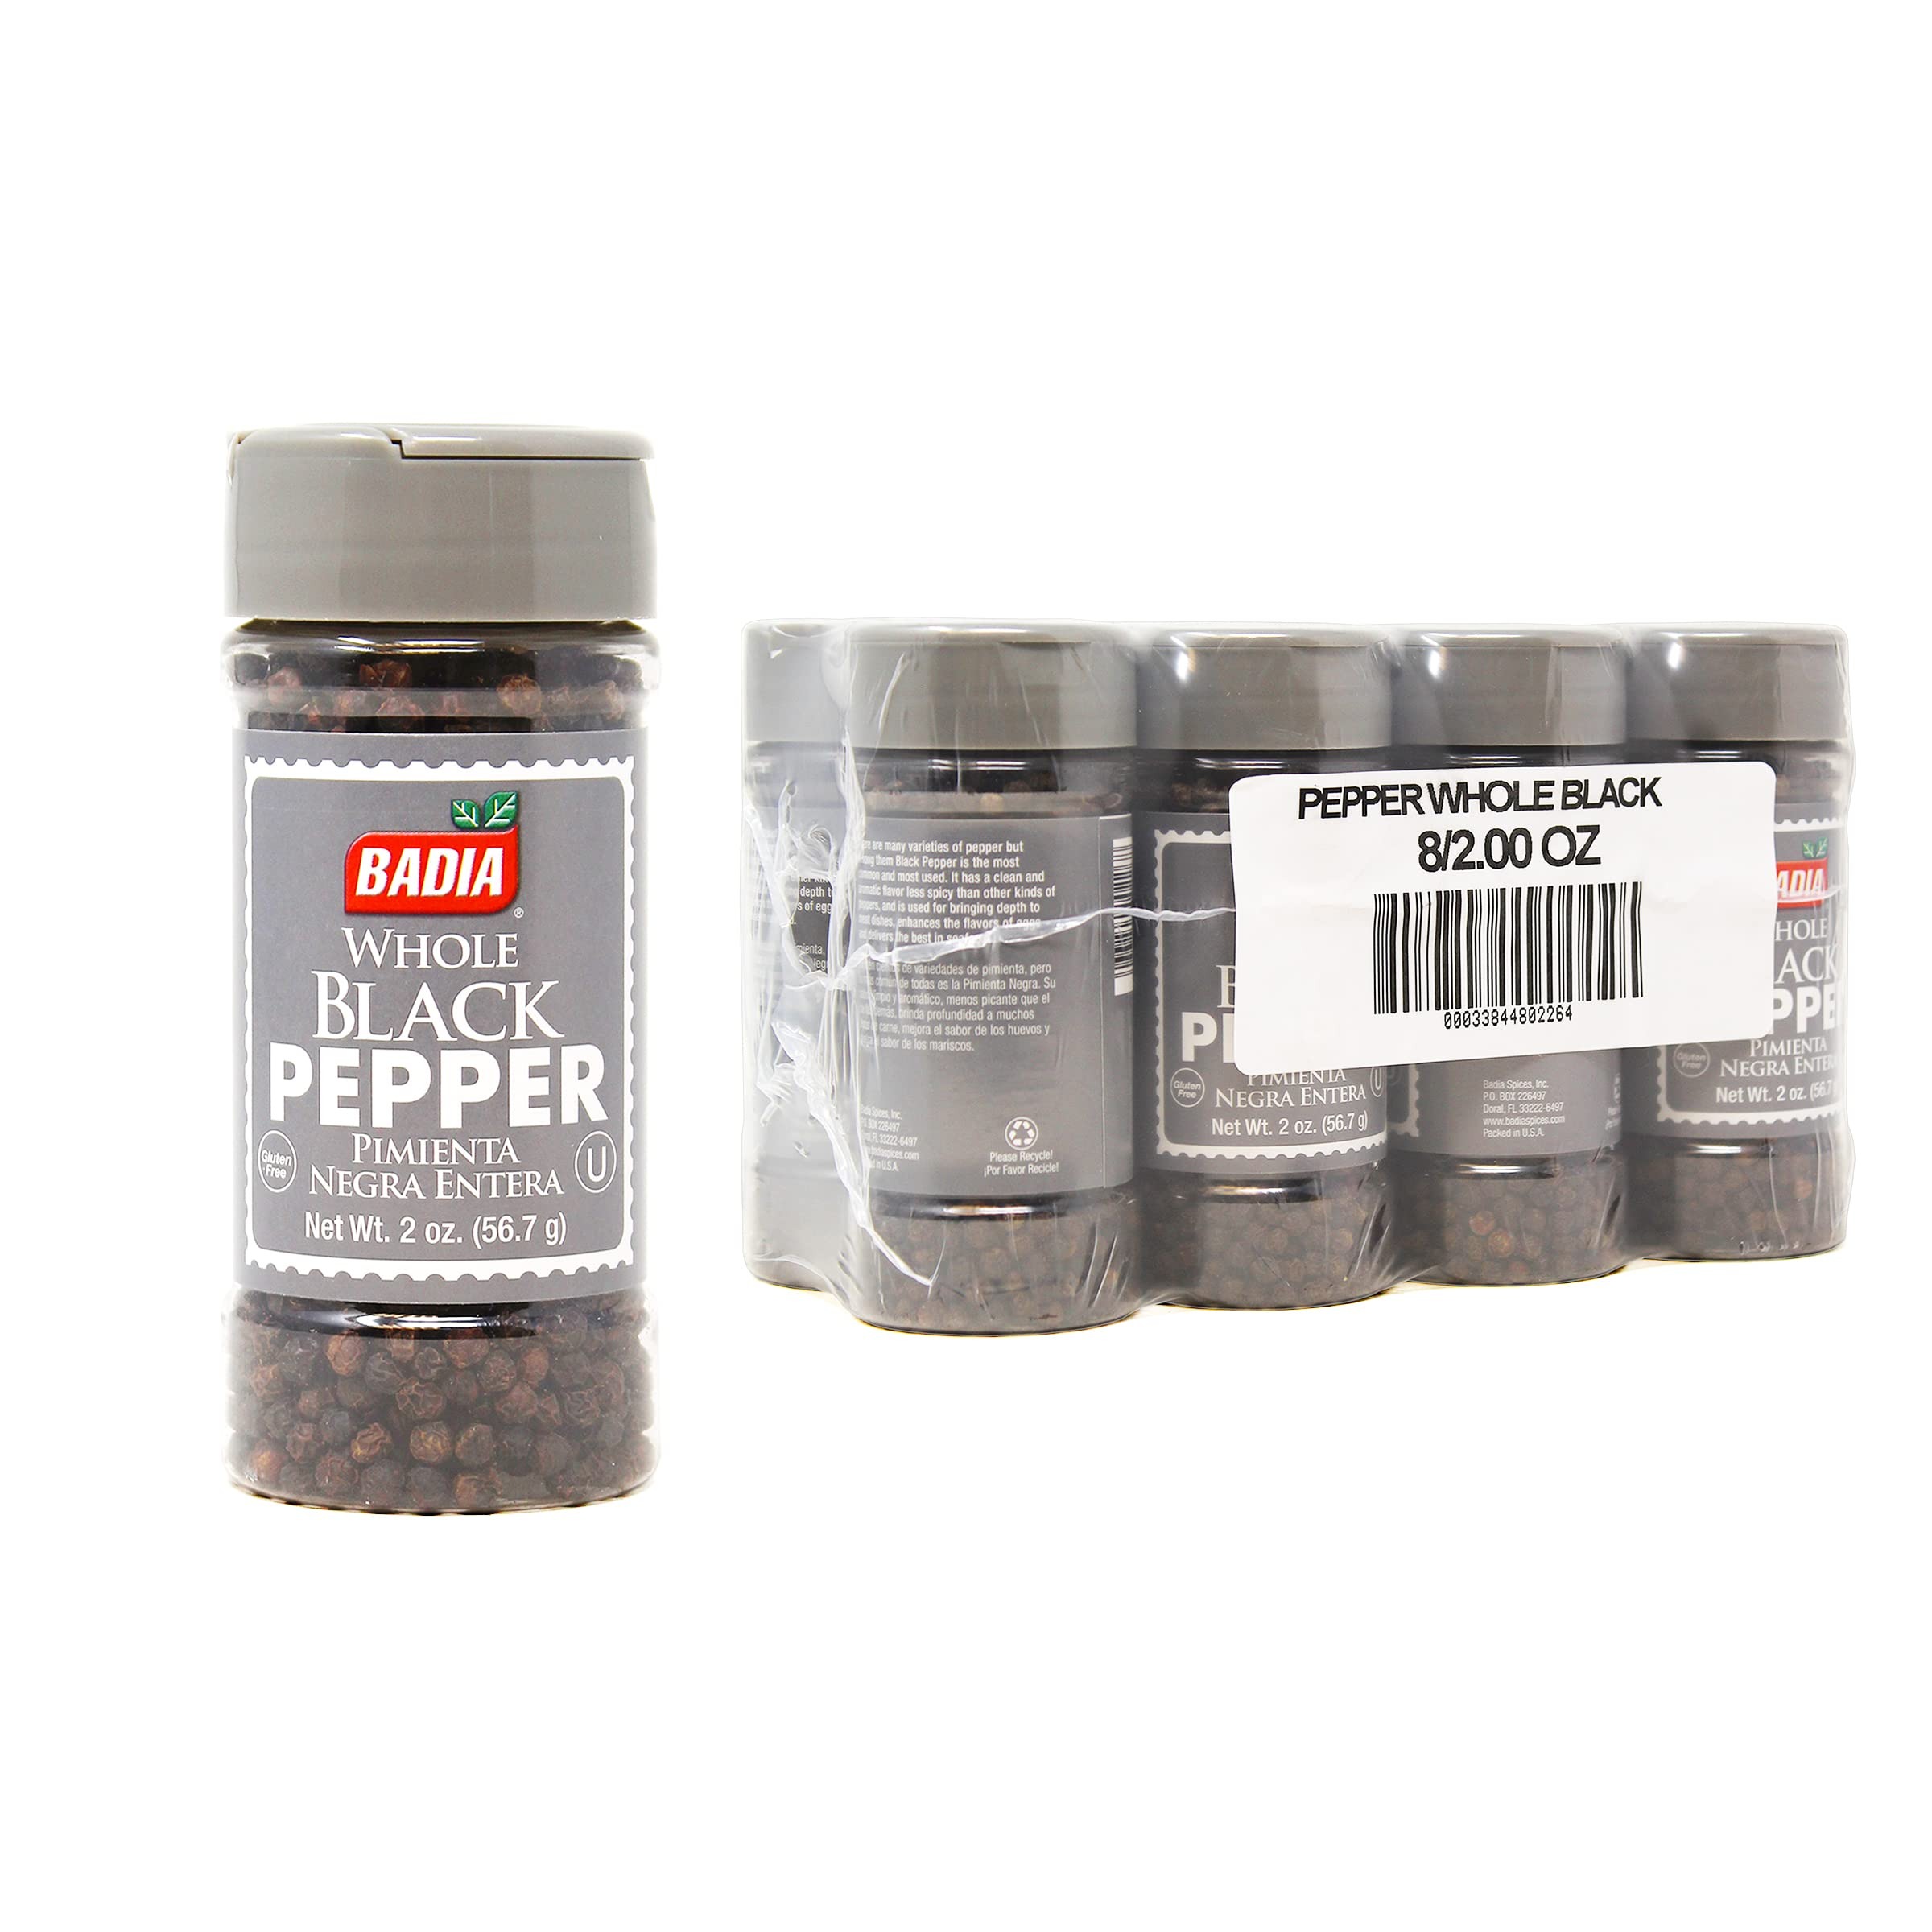
Item Name: Badia Pepper Whole Black, 2 Oz (Pack Of 8)
Value: 16.0
Unit: Ounce

Price: 32.435